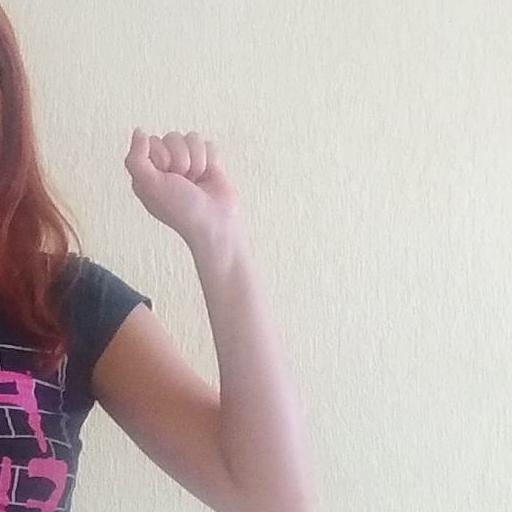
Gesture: fist